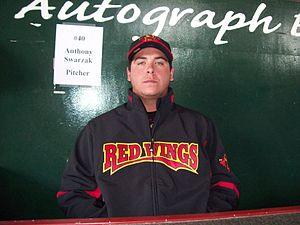
Anthony Ray Swarzak est un lanceur droitier des Mets de New York de la Ligue majeure de baseball.